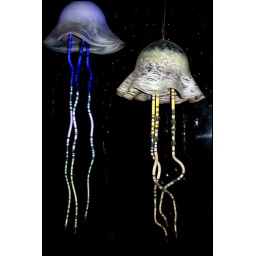
2006 lamps in Las Vegas window